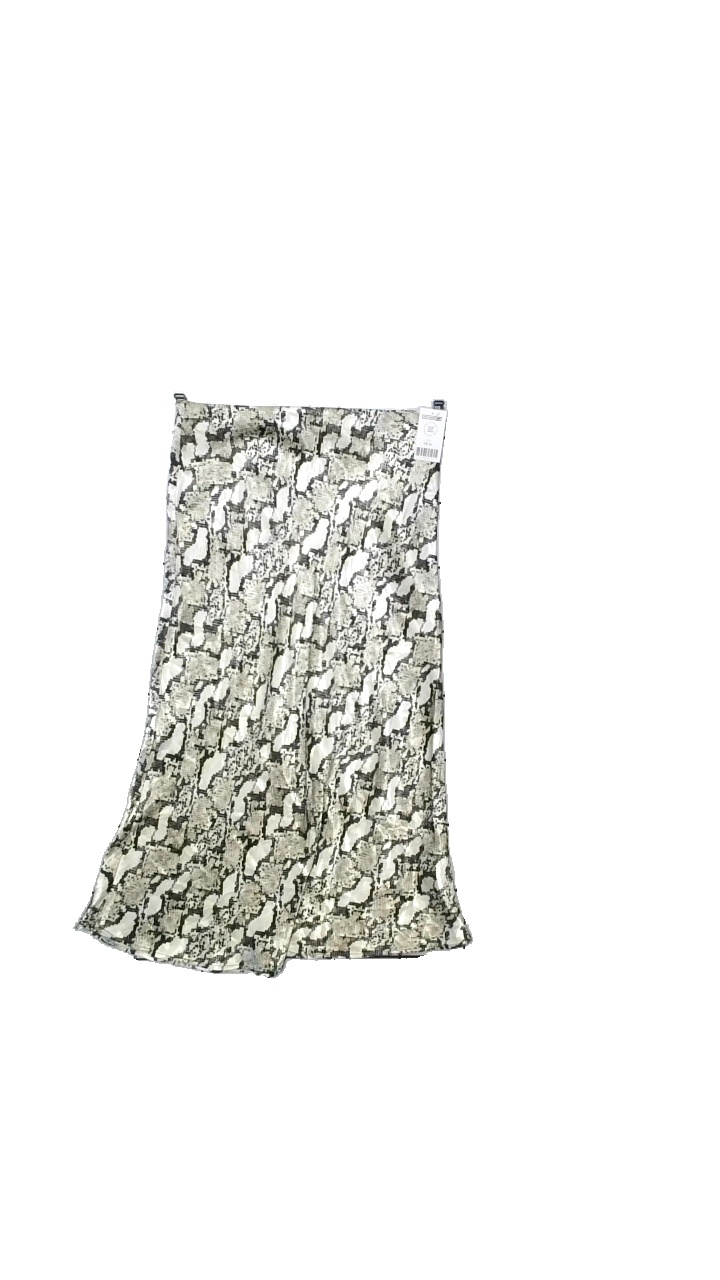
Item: Skirt (Ladies)
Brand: H&m
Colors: Black, White
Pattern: Animal print
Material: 100% viscose
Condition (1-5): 5
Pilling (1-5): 5
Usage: Reuse
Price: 50-100